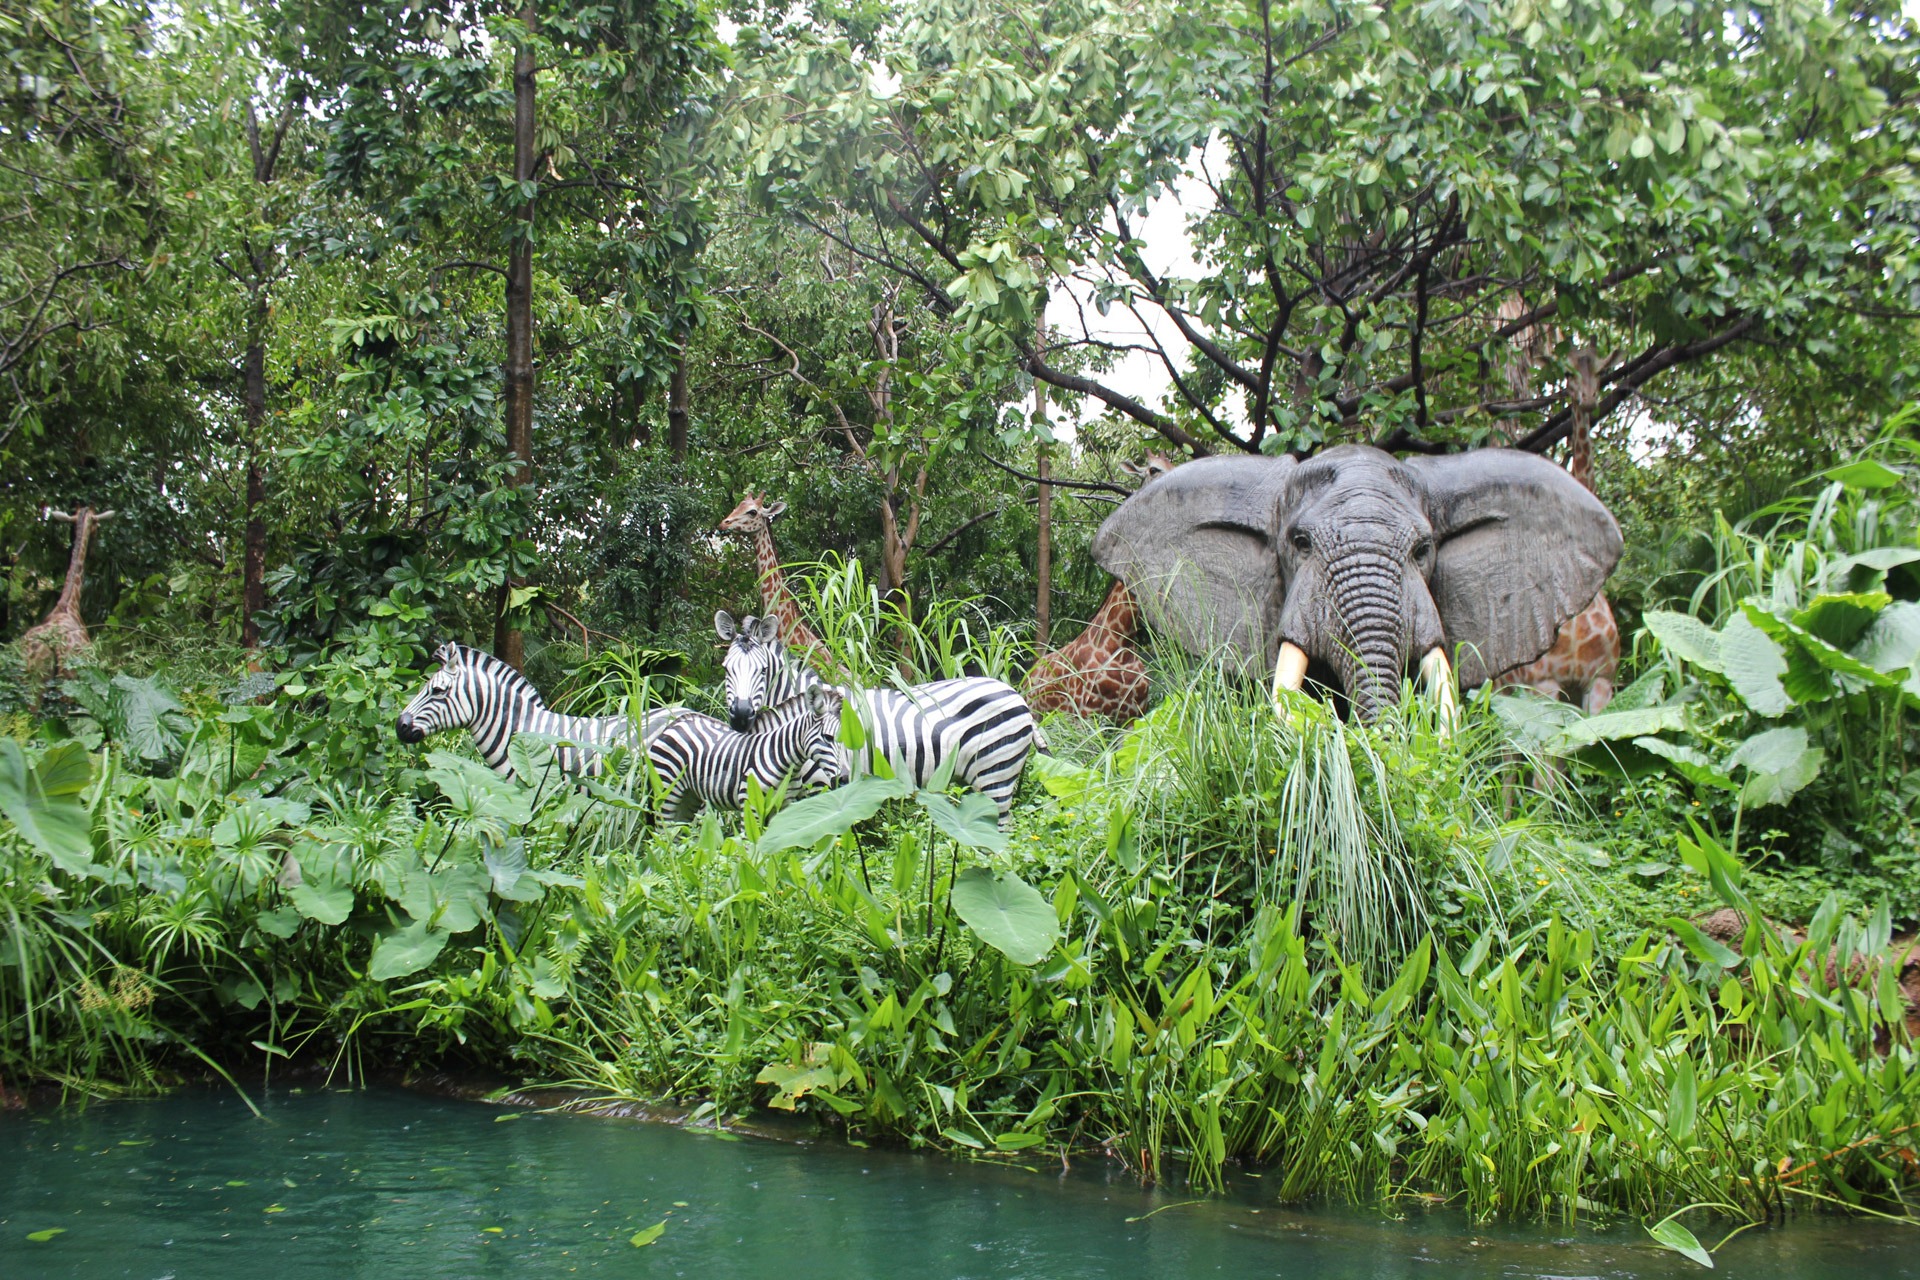
water, forest, grass, flower, river, pond, wildlife, zoo, jungle, park, botany, garden, fauna, elephant, plants, zebra, animals, rainforest, wetland, botanical garden, habitat, elephants